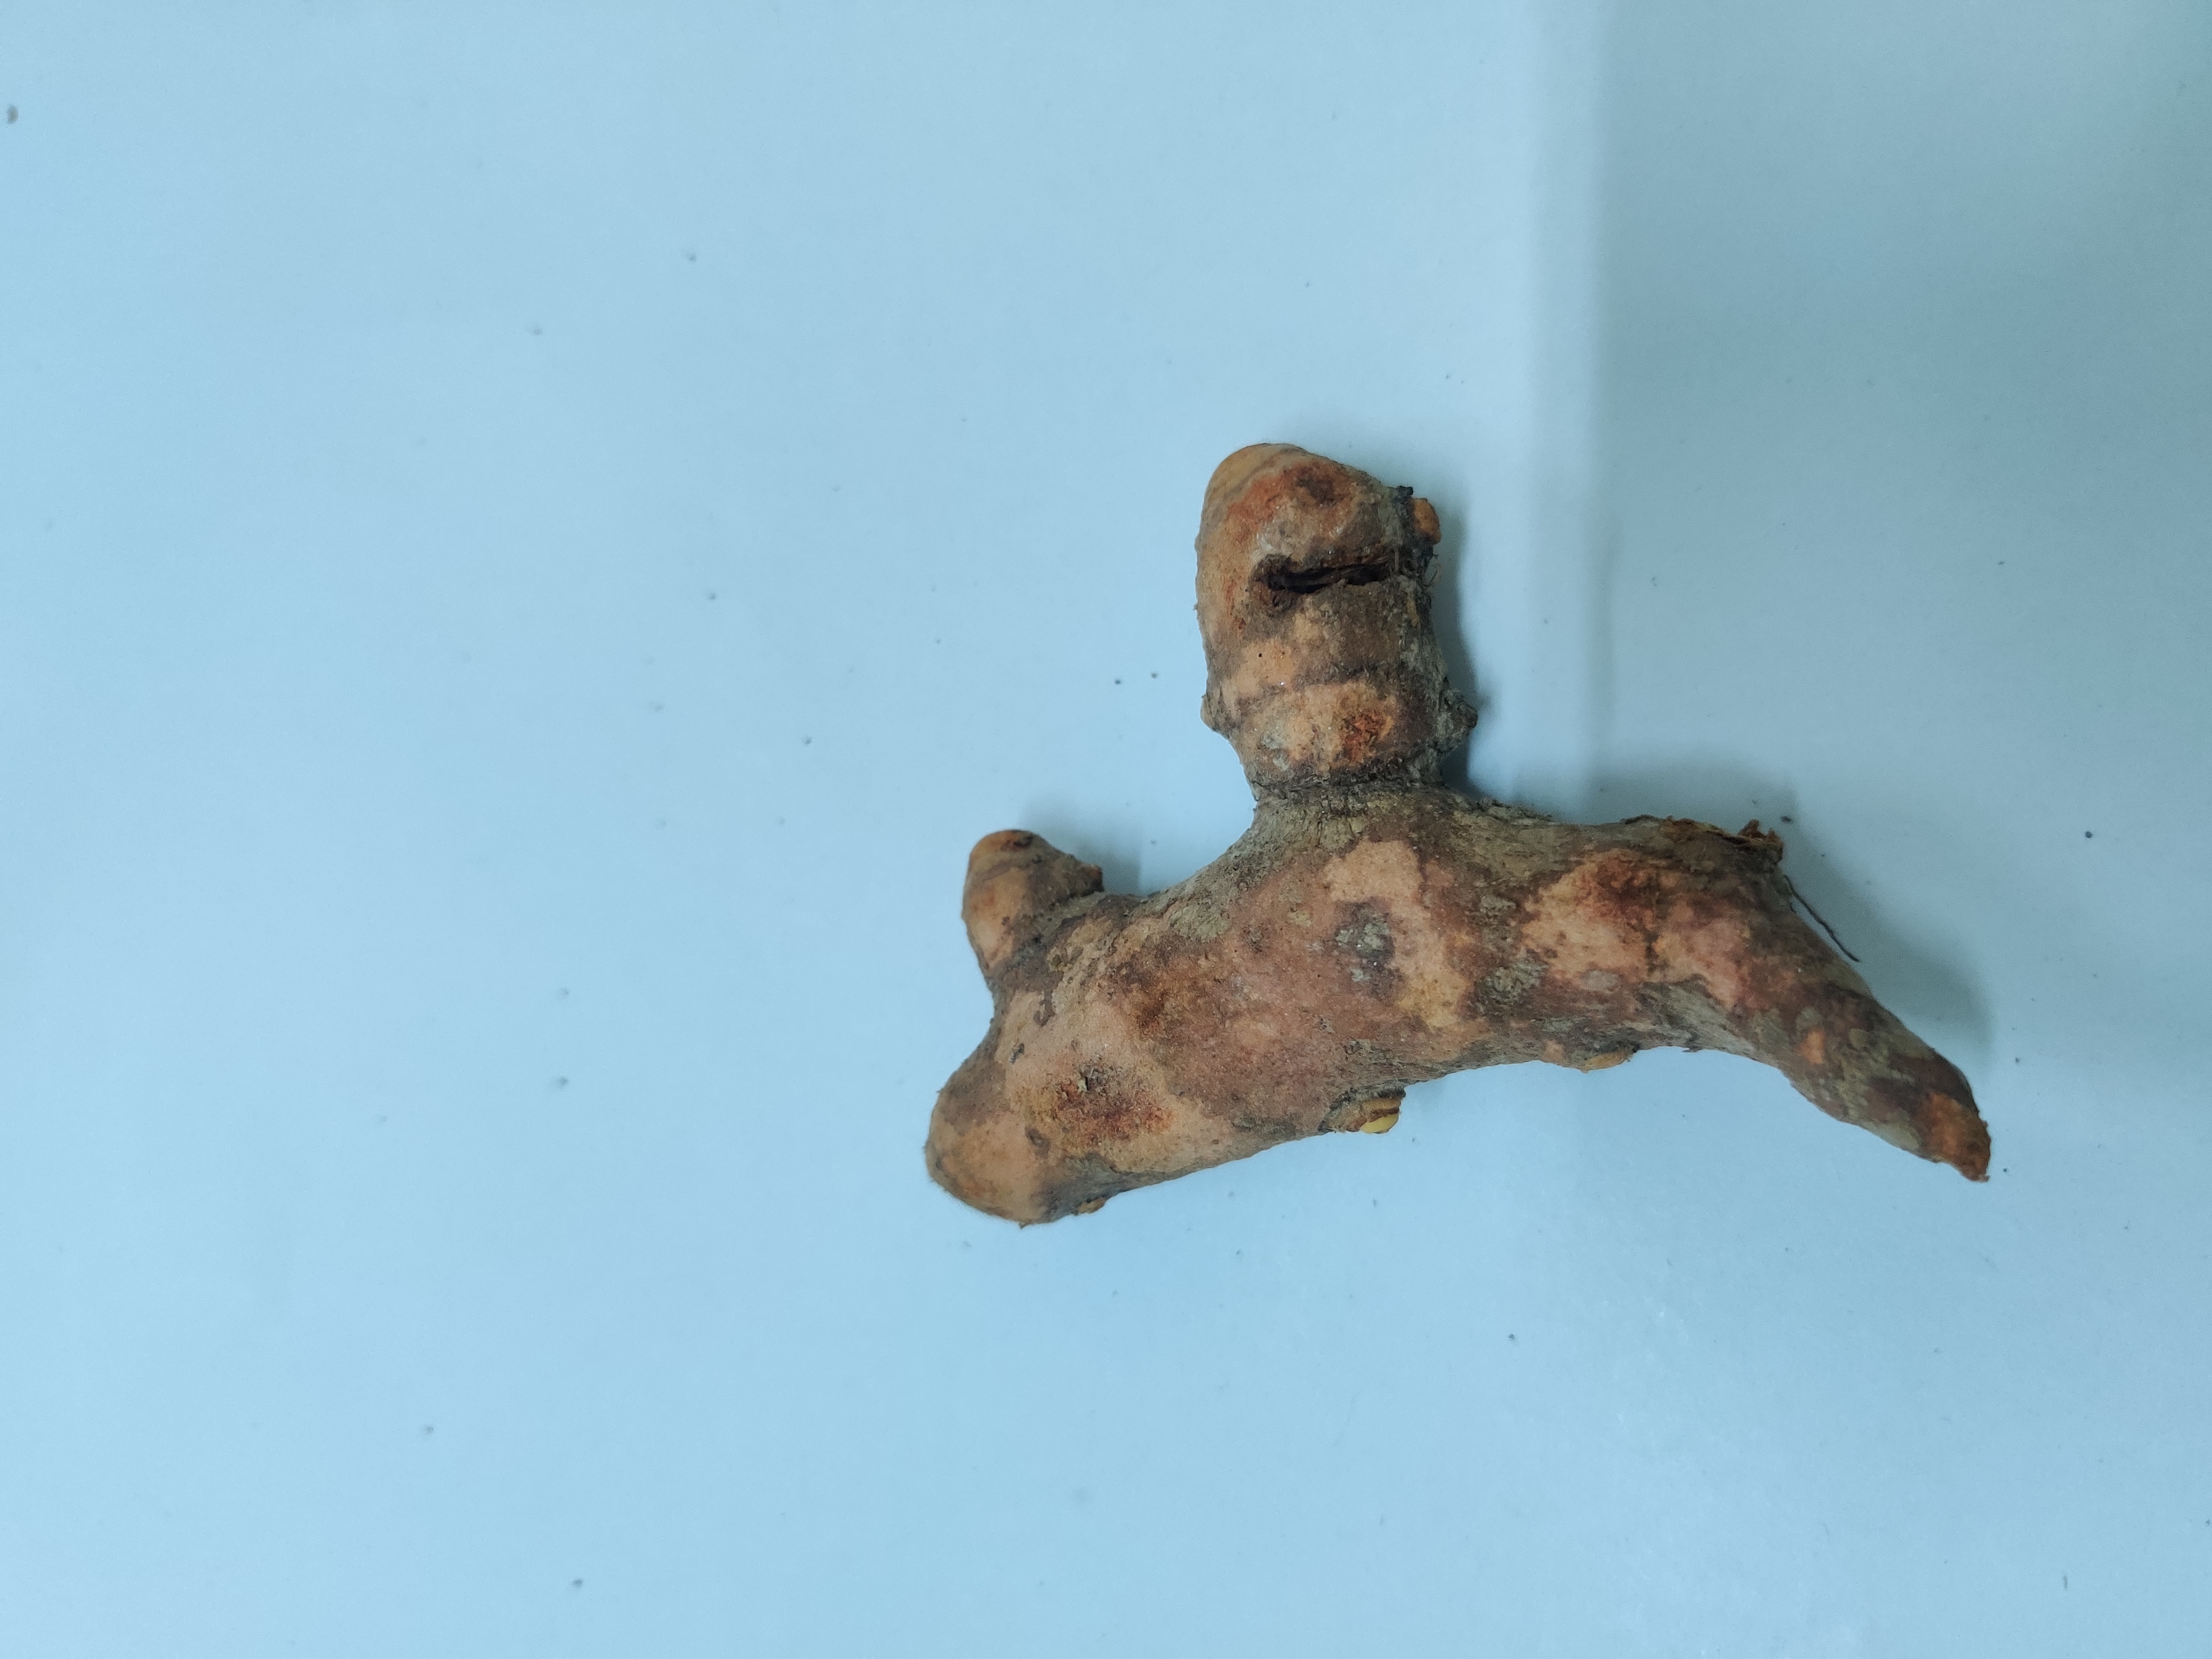
Crop: Turmeric
Condition: Severely Damaged